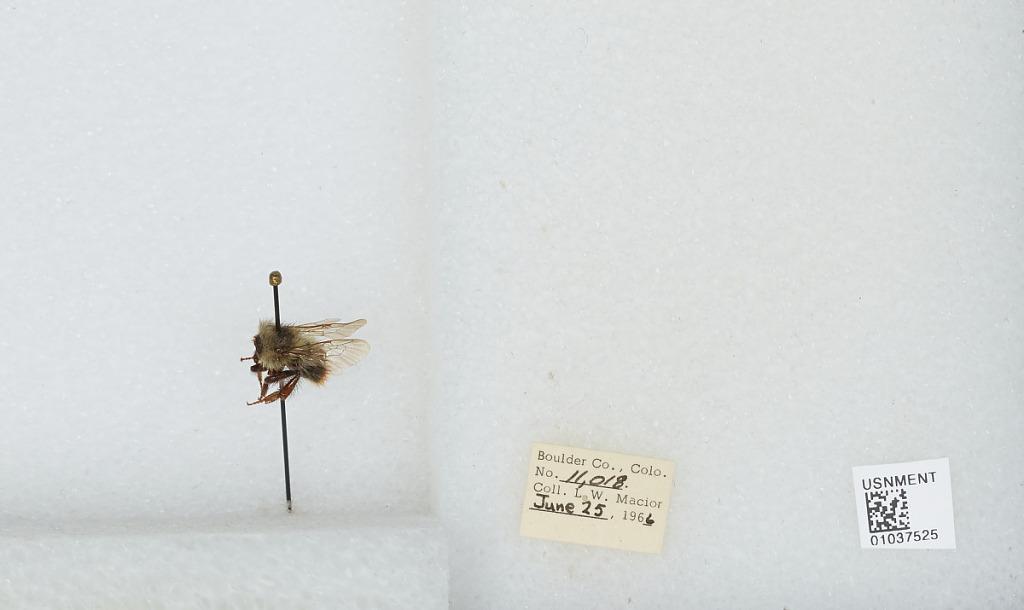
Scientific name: Bombus (Pyrobombus) mixtus Cresson
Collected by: L. Macior
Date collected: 1966-6-25
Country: United States
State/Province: Colorado
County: Boulder
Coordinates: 40.015, -105.27